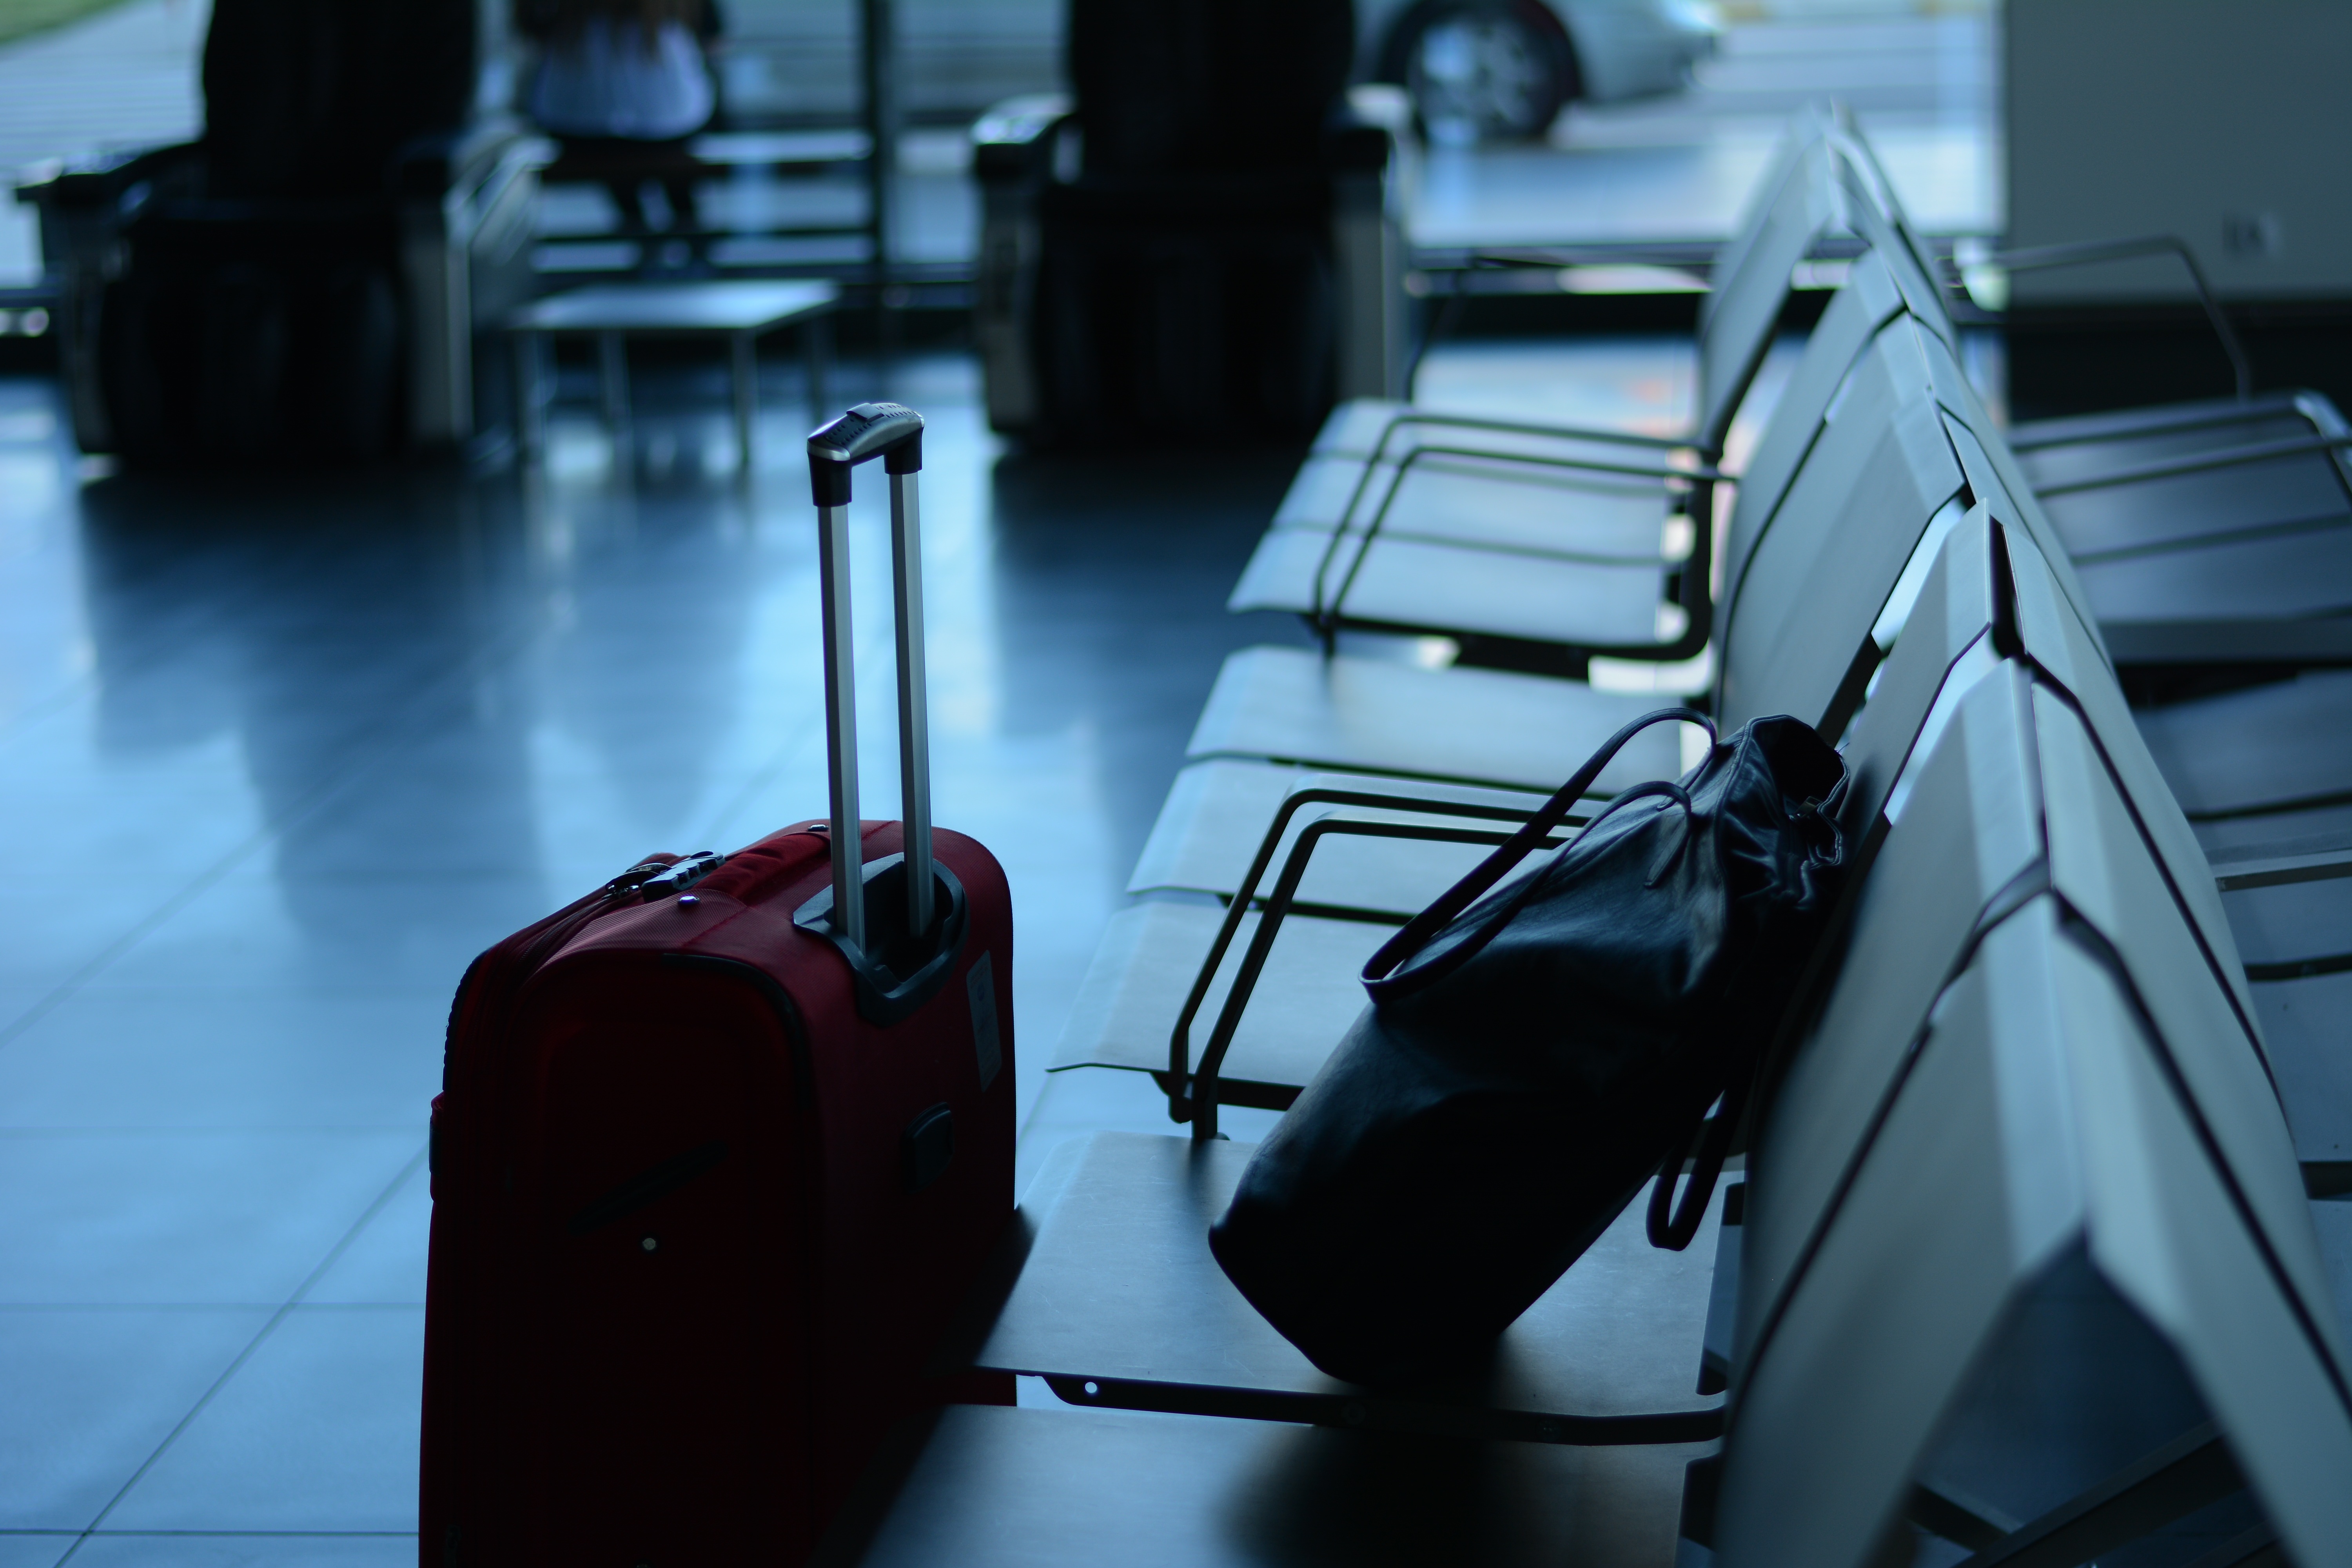
trunk, airport, tourist, travel, trolley, waiting, traveler, bag, business, room, tourism, international, tour, departure, design, terminal, boarding, suitcase, voyage, screenshot